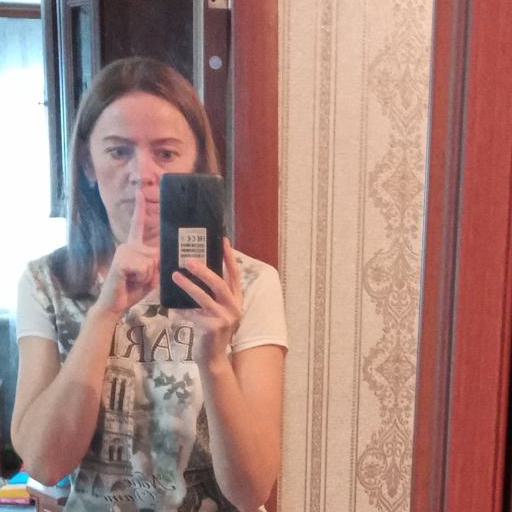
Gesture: no_gesture